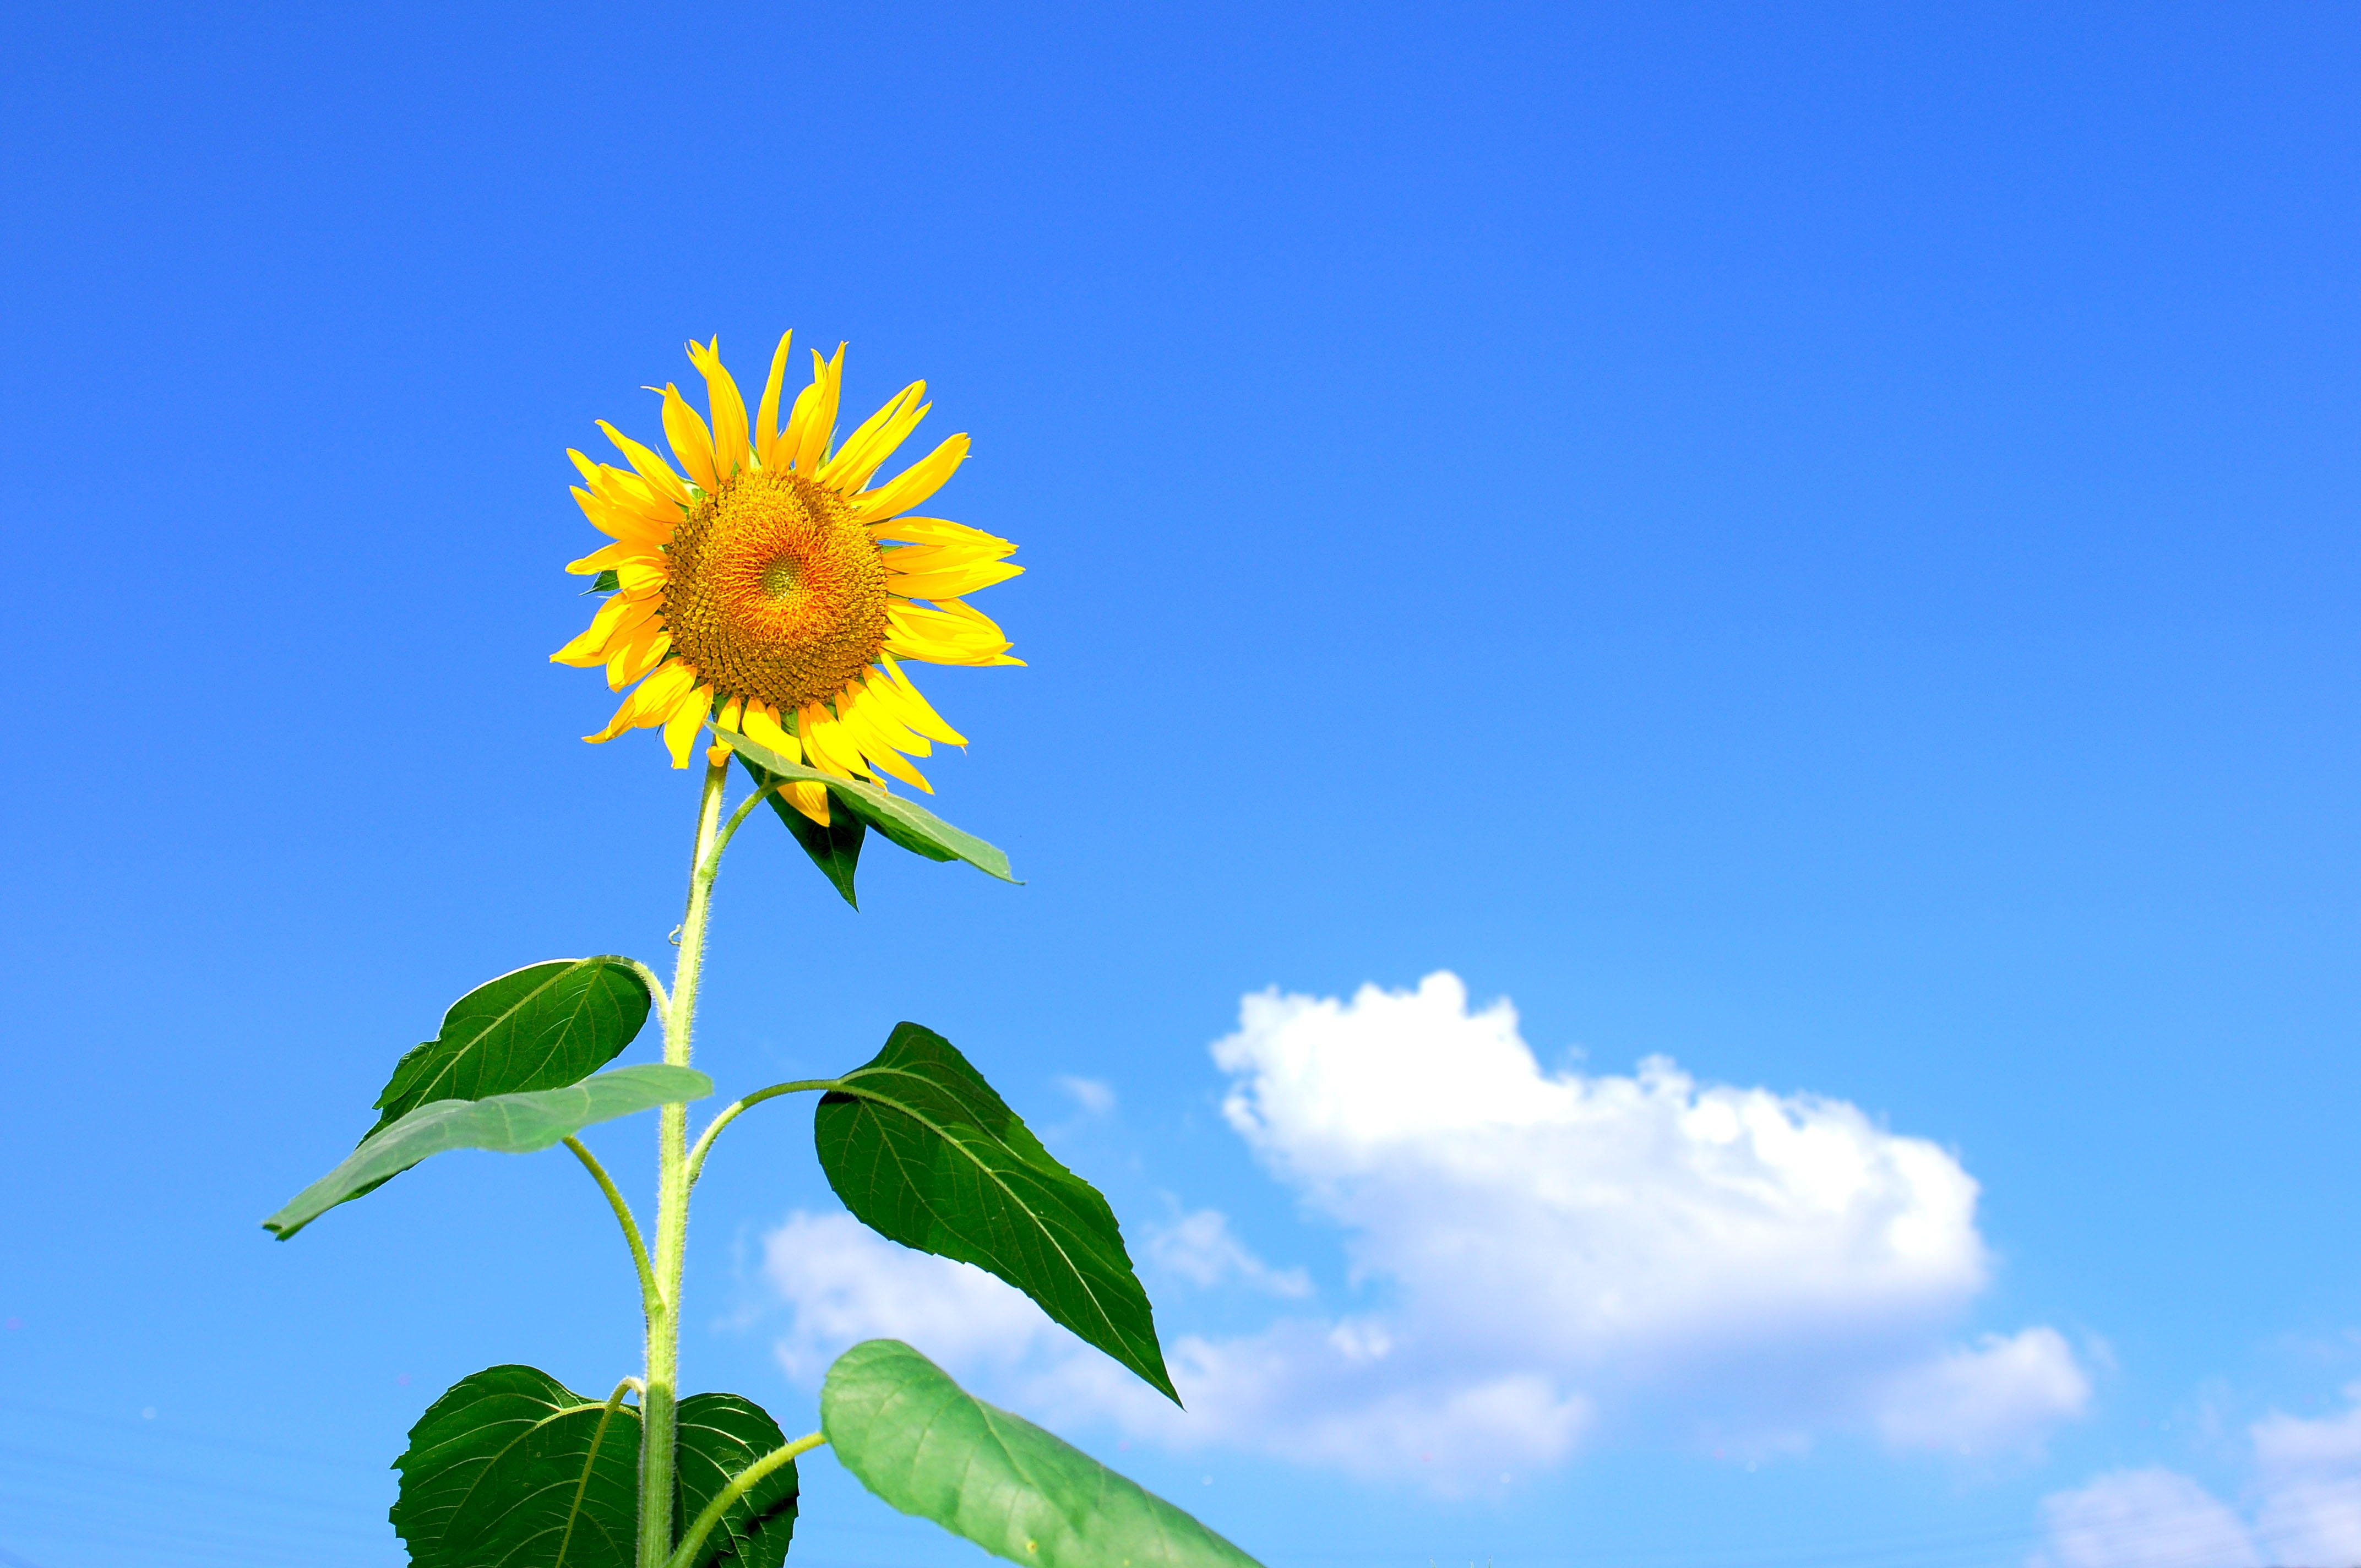
nature, branch, cloud, plant, sky, field, meadow, sunlight, leaf, flower, summer, botany, flora, sunflower, flowers, flowering plant, daisy family, plant stem, land plant